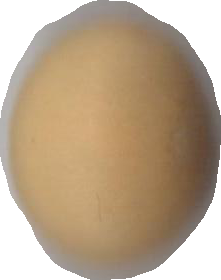
Variety: Grobogan